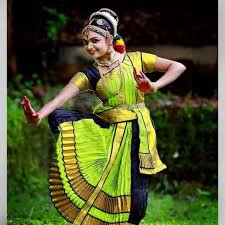
Dance form: kuchipudi